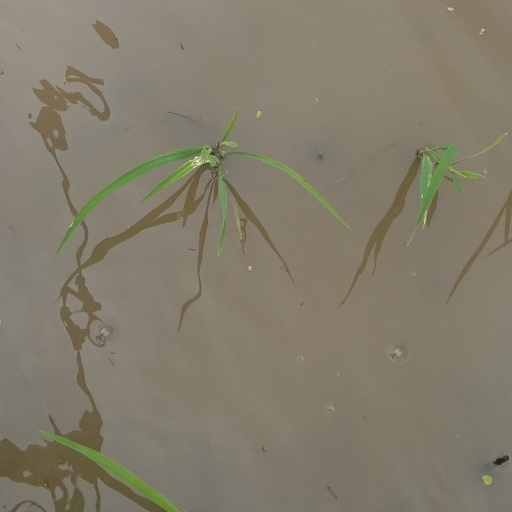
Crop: rice